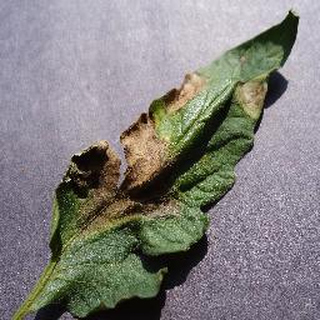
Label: tomato_late_blight